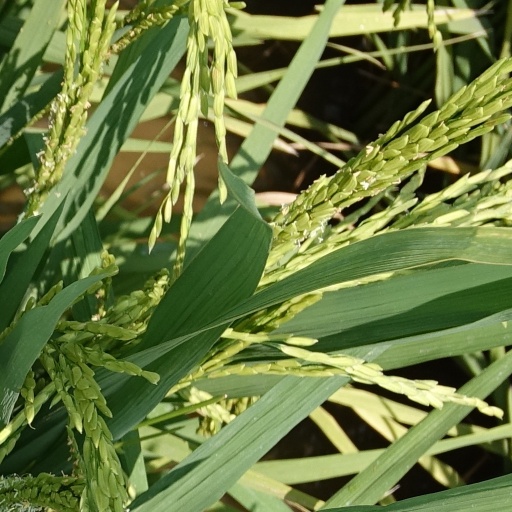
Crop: rice